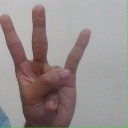
अक्षर: क्ष